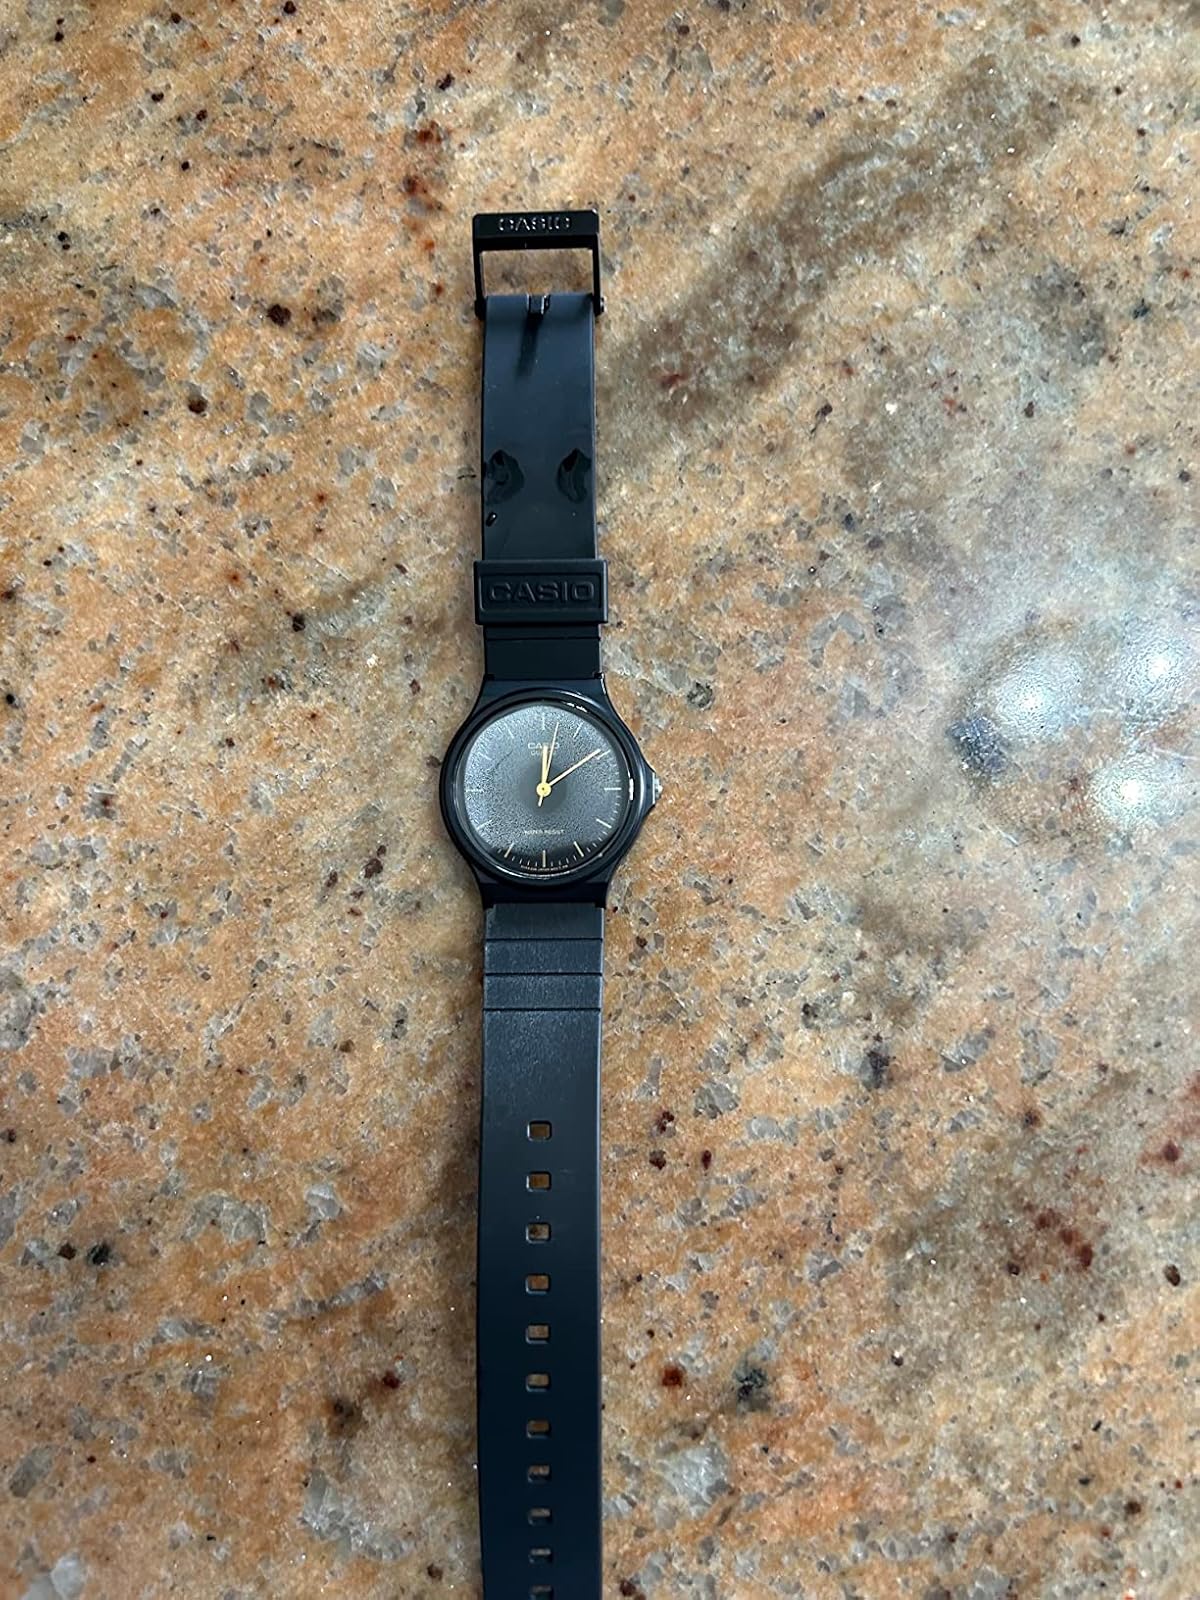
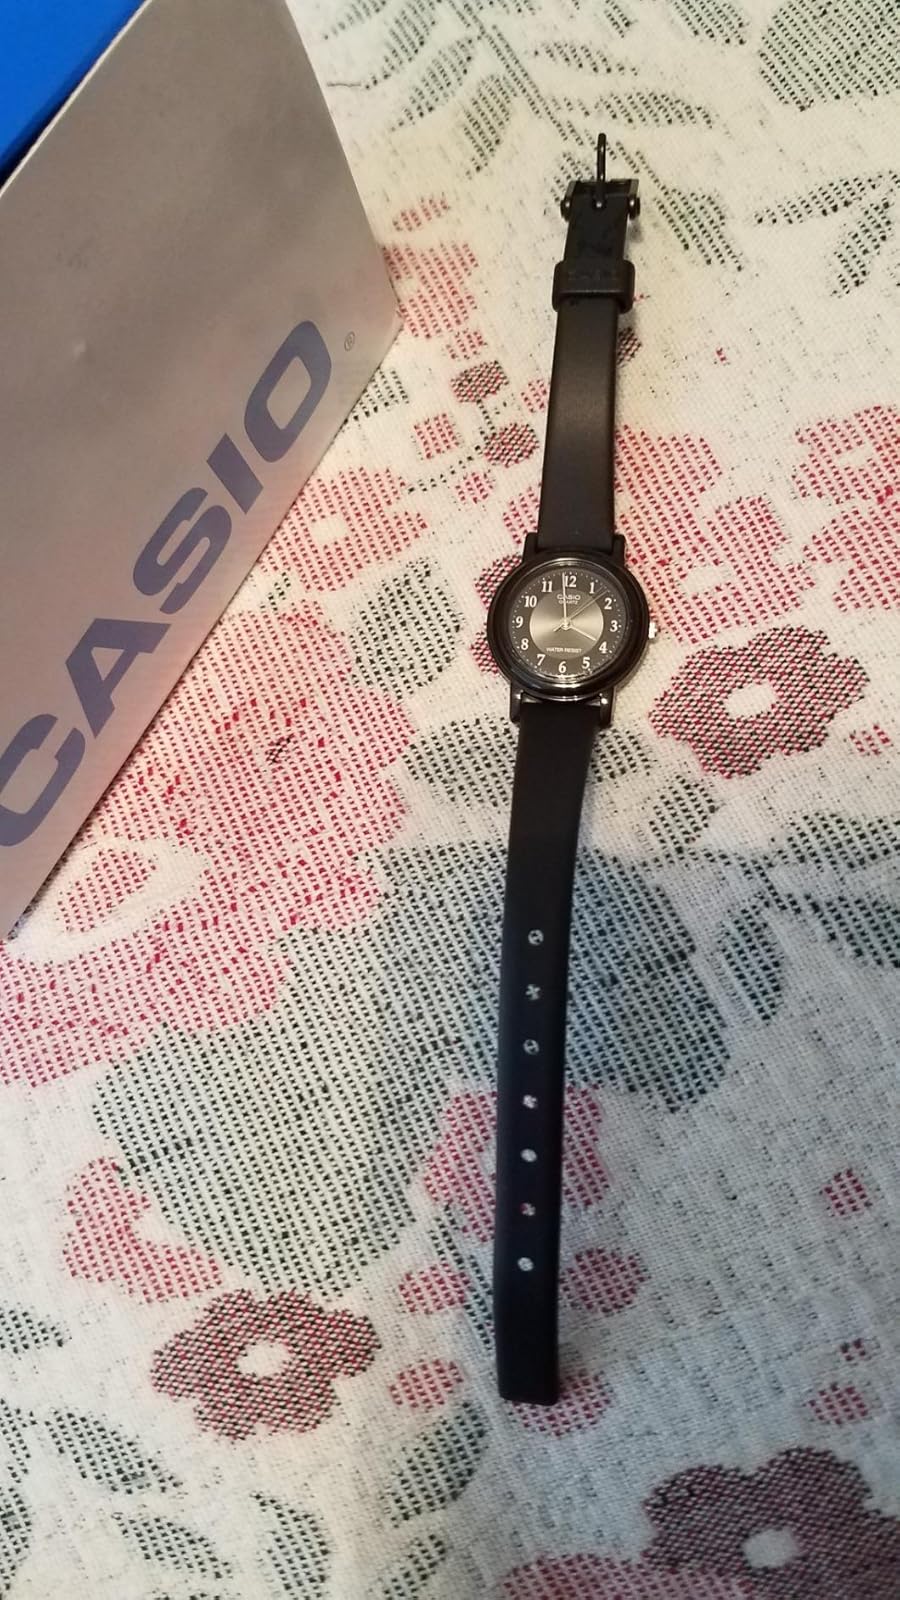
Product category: accessories_watch
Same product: no